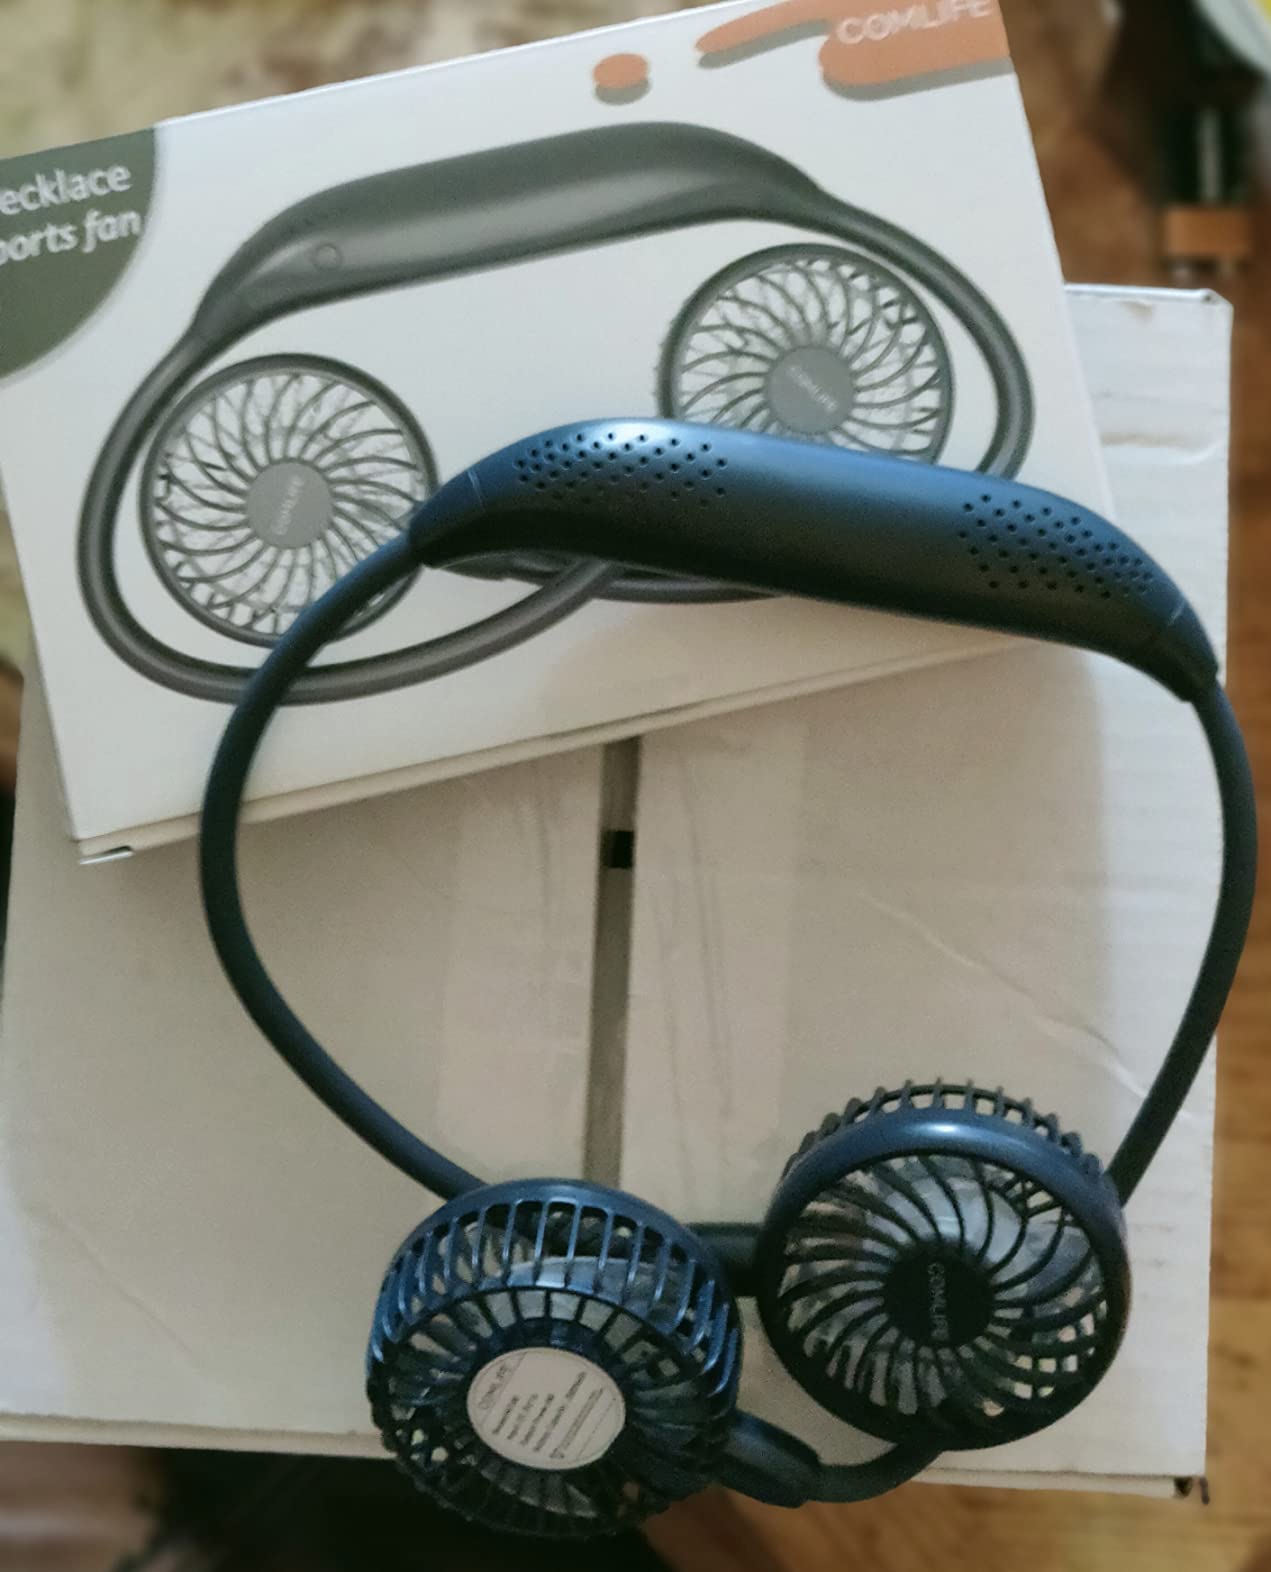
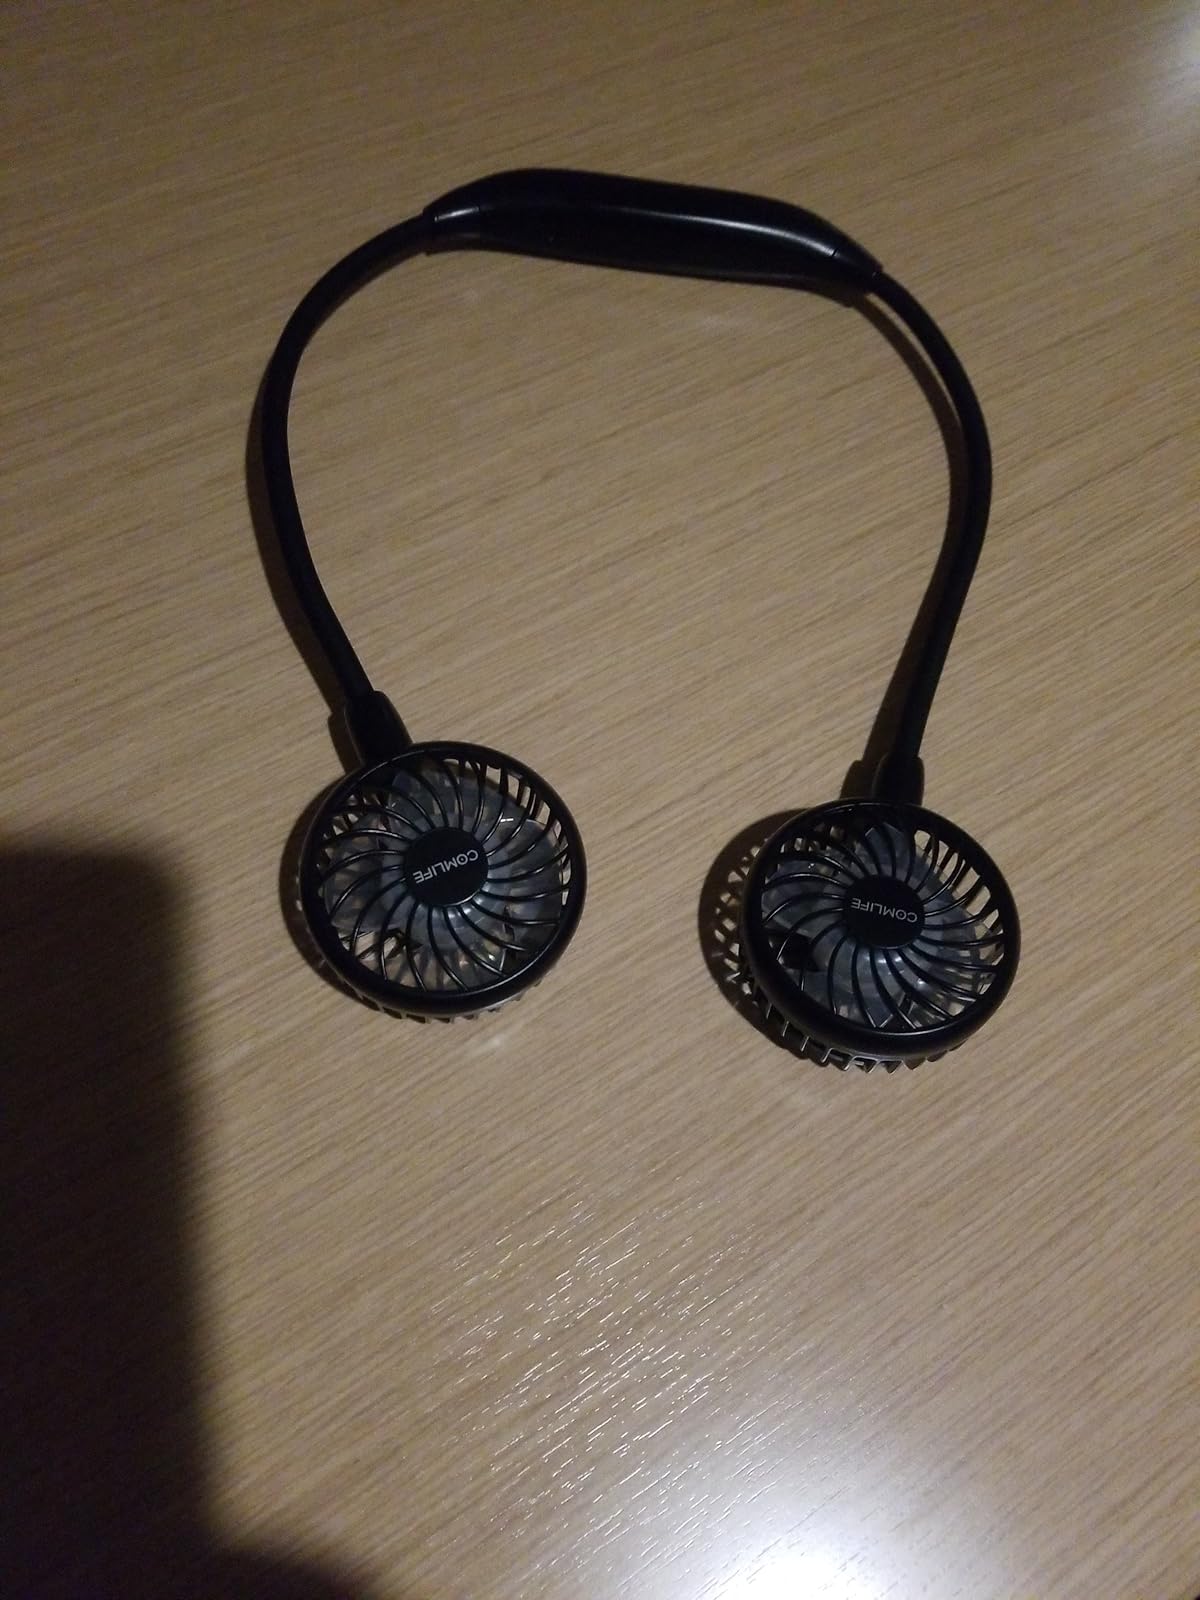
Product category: fan
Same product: no